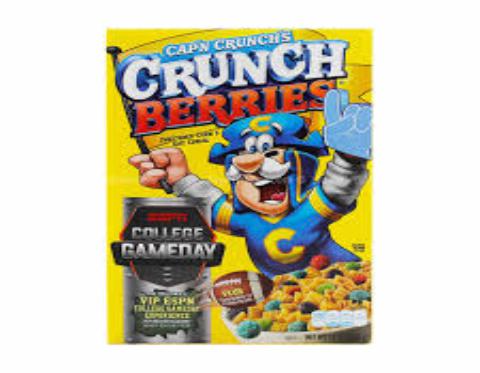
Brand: Cap'n Crunch Crunch Berries
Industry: Food